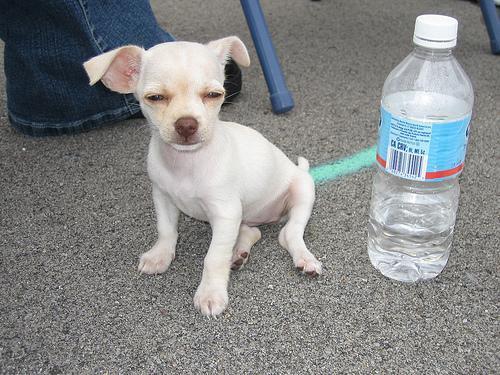
Chihuahua